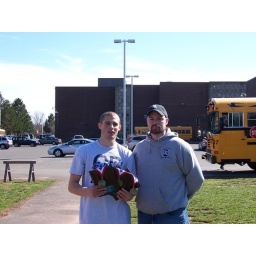
Turchick's gold in TJ with the golden jumping coach.